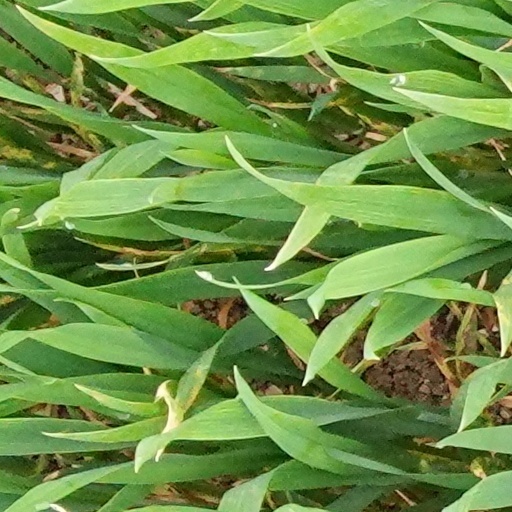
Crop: wheat